Canon d'Infanterie de 37 modèle 1916 TRP

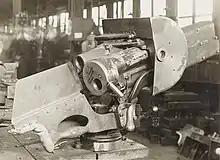
37-mm M1916 gun mount in the M1917 light tank, showing its eccentric breech block

During the interwar years the U.S. Army organized its infantry regiments with "howitzer companies," armed, with among other heavy infantry weapons for want of actual infantry support howitzers, 37 mm M1916 guns. The Regular Army could not afford to maintain full companies (instead using platoons), but the National Guard could. The Army adopted a .22 caliber sub-caliber device as an economic measure that allowed training with the guns on indoor ranges. By 1941, the howitzer companies of regiments were disbanded and converted to antitank platoons; the Army put most of the M1916 guns into storage, scrapped them, or converted their mechanisms for use as sub-caliber training devices for heavy guns. Some were used in the Philippines campaign in 1941-42 as antitank weapons due to shortages of the 37 mm gun M3. The Japanese Type 11 37 mm infantry gun was based on this design.